UNIX System V

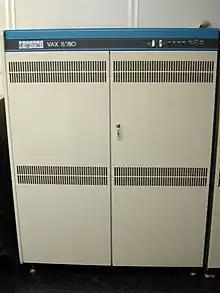
The DEC VAX-11/780 was the porting base for SVR2.

AT&T's UNIX Support Group (USG) transformed into the UNIX System Development Laboratory (USDL), which released System V Release 2 in 1984. SVR2 added shell functions and the SVID. SVR2.4 added demand paging, copy-on-write, shared memory, and record and file locking.